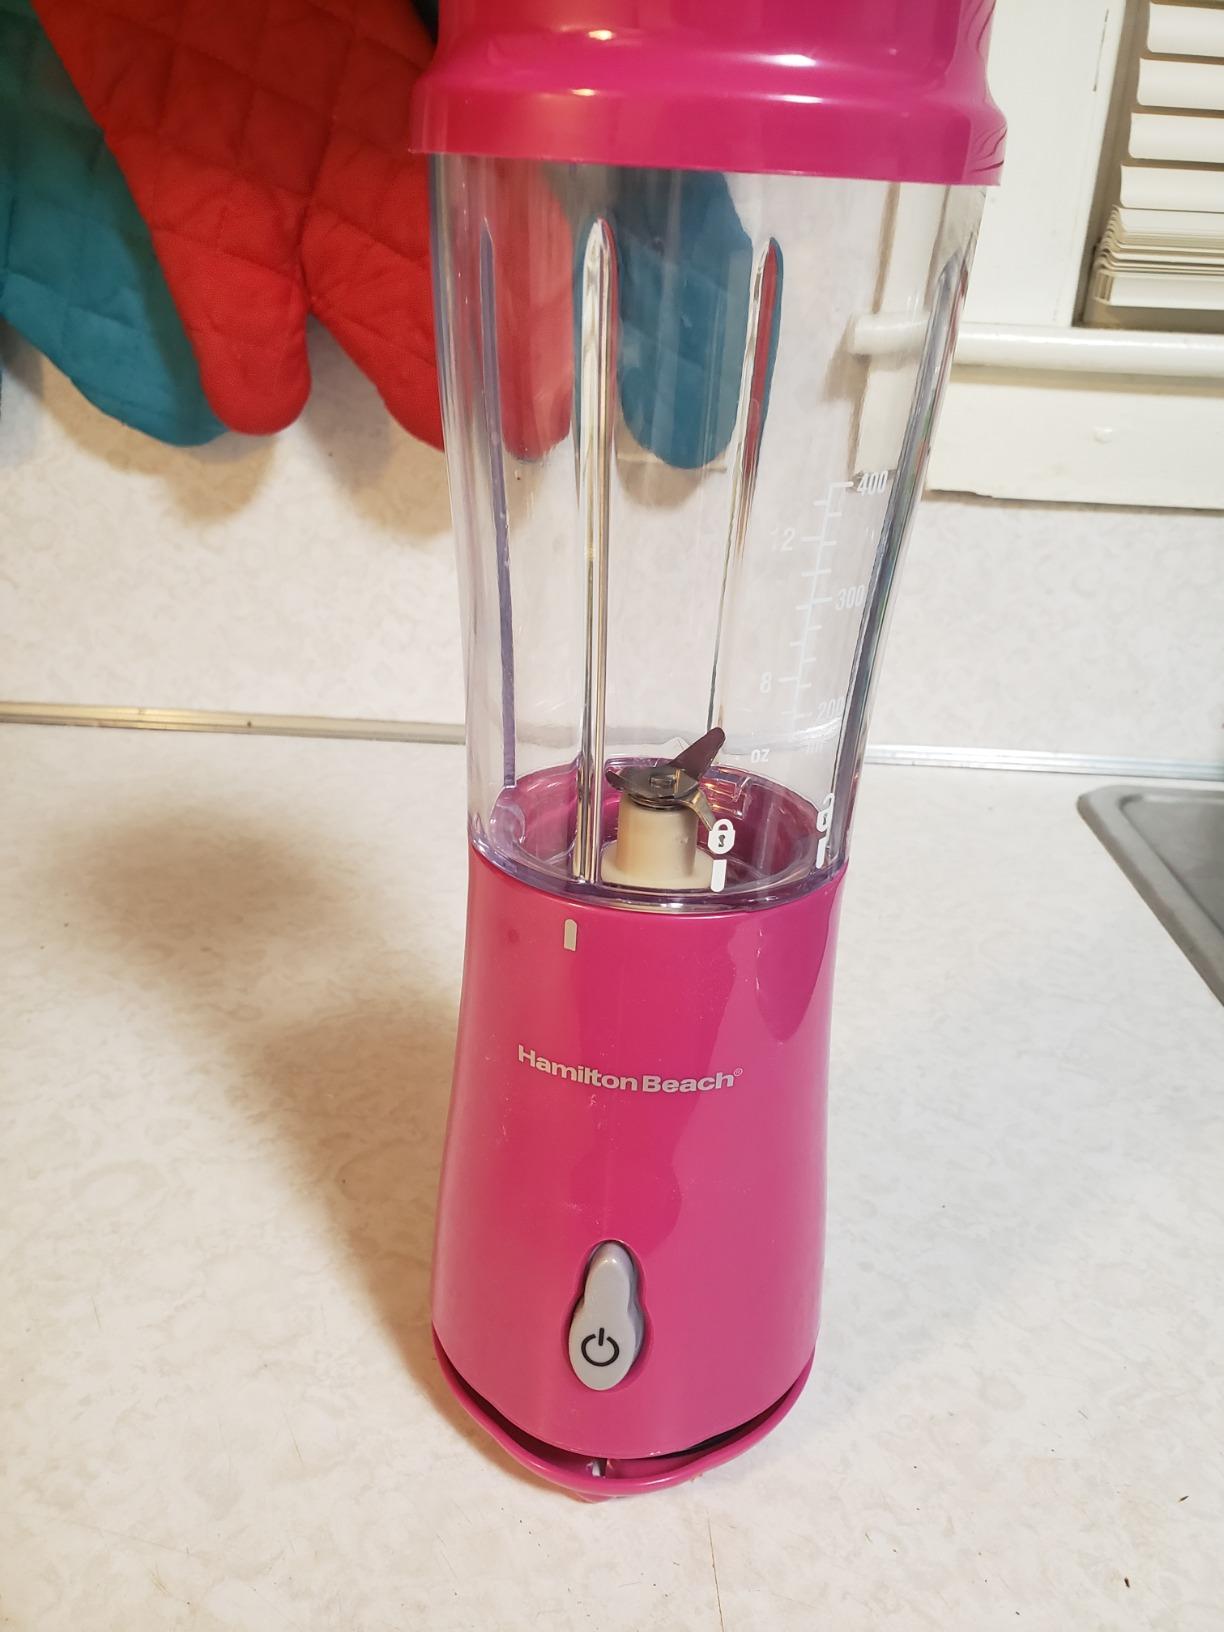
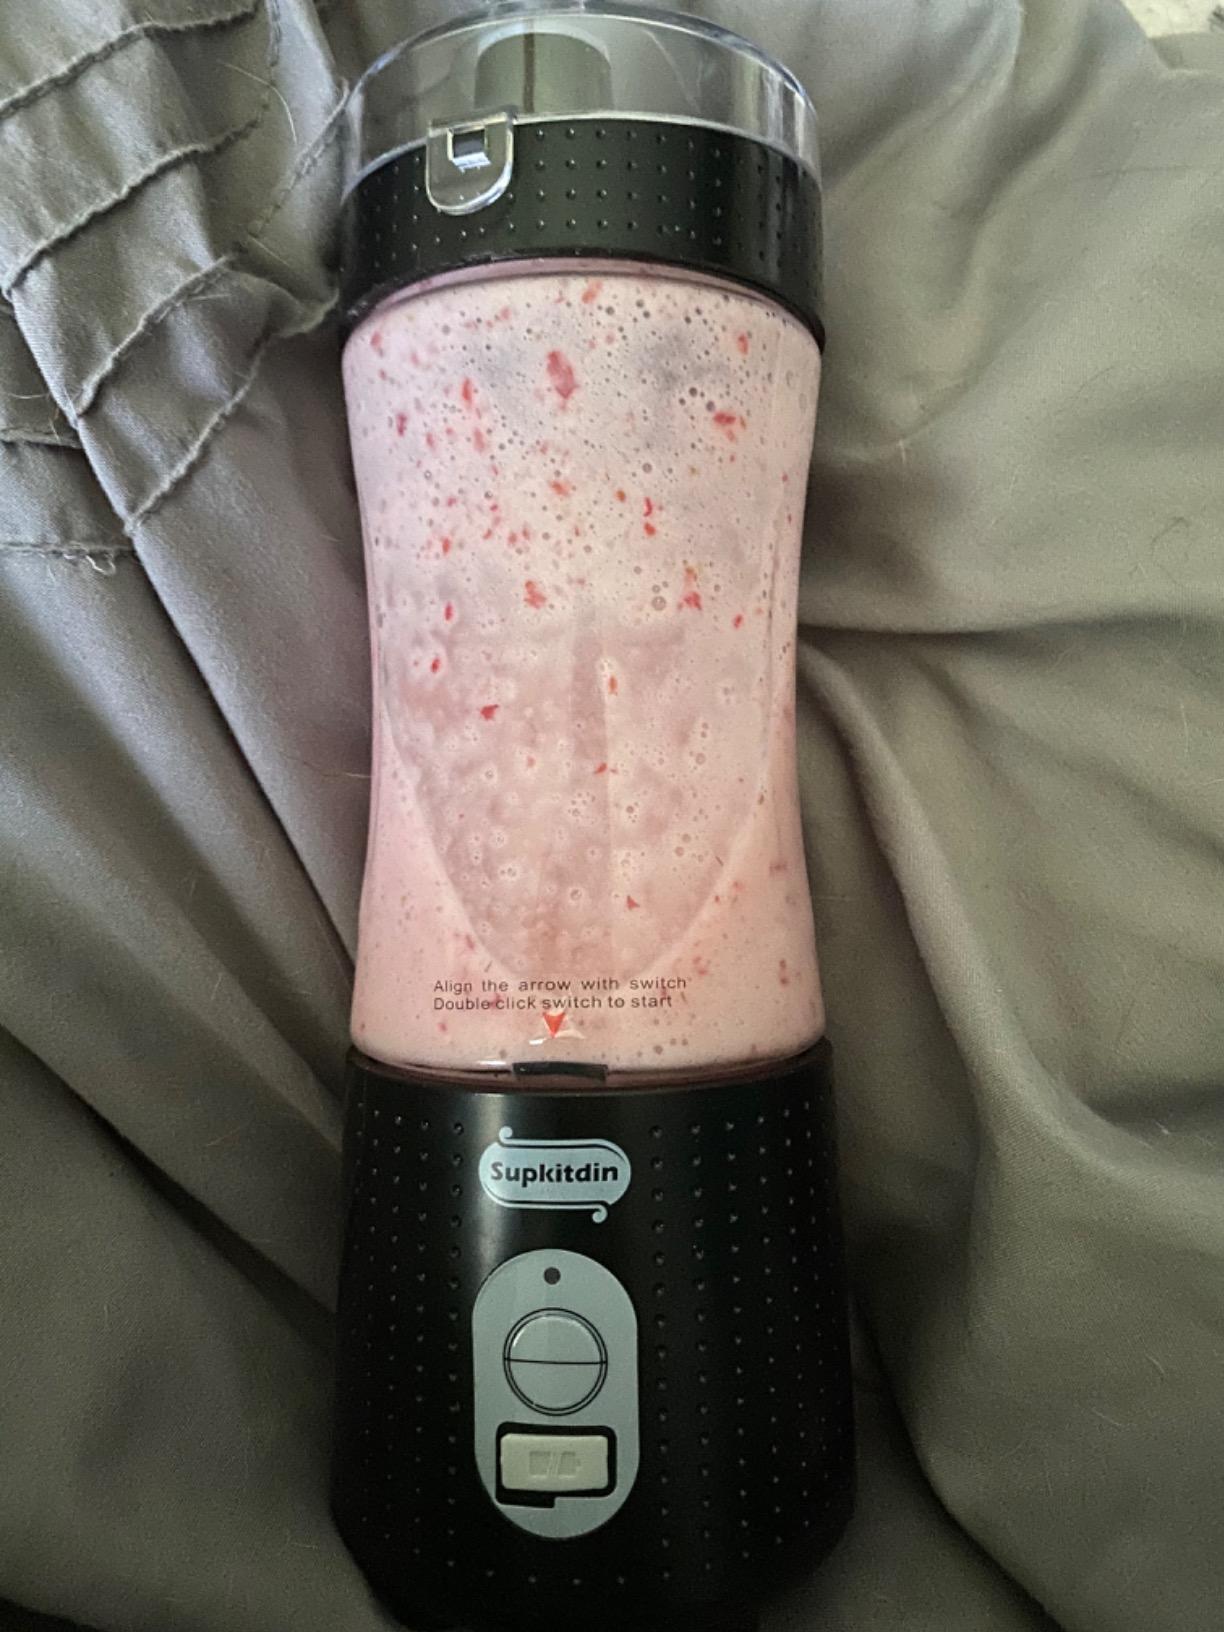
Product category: items_blender
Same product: no